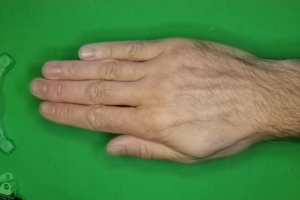
Label: paper